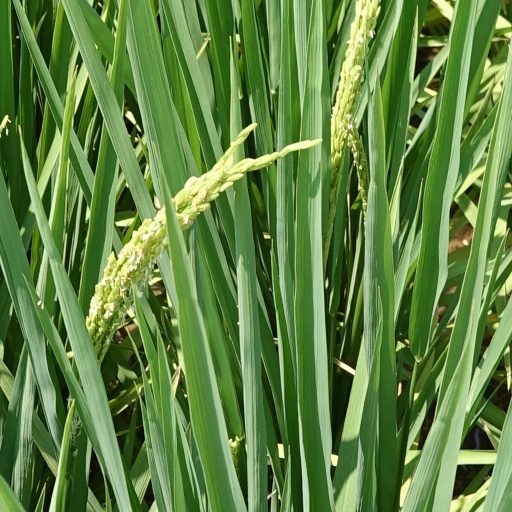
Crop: rice